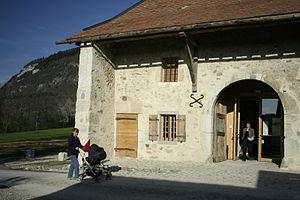
Présilly est une commune française située dans le département de la Haute-Savoie, en région Auvergne-Rhône-Alpes.
Le Salève est une montagne des Préalpes située dans le département de la Haute-Savoie. On l'appelle aussi le « balcon de Genève ».